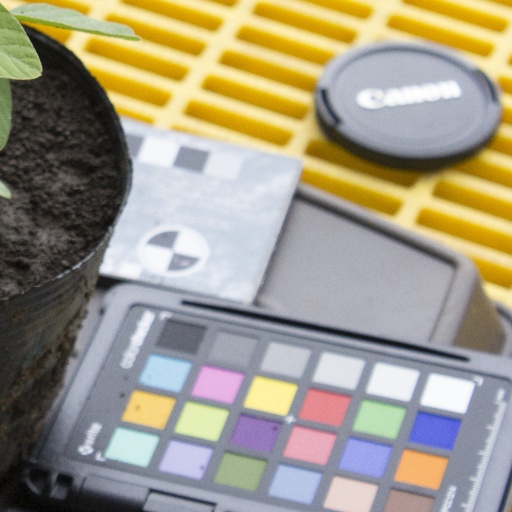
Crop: soybean